Mount Morris, Illinois

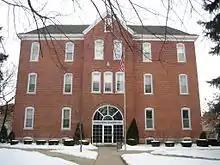
Mount Morris has long been known as a publishing center, this image is of the Kable News Company building.

The village is crossed from east to west by Illinois Route 64. Route 64 continues eastward to Chicago and westward into Iowa, where it keeps its numeric designation.